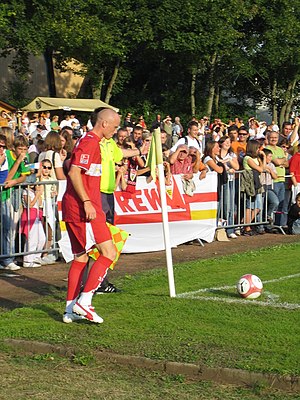
Alexander Farnerud
Alexander Farnerud er en svensk fodboldspiller. Han sparker bedst med venstre ben og spiller helst offensiv midtbane. Mellem juli 2008 og januar 2011 var han tilknyttet Brøndby IF i den danske Superliga.